Nelly

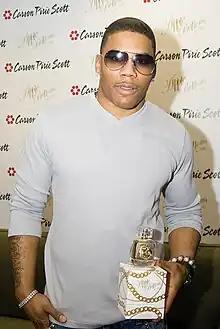
Nelly in 2010

In the summer of 2009, Nelly made a public announcement in Las Vegas about the yet-to-be-titled album. In October 2009, in an interview with SOHH.com he said that the album was going to be released sometime in 2010. In an interview with Semtex TV, he told reporters that he planned to release the album under the name "Nelly". In April 2010, Nelly's cousin Michael Johnson was murdered in Missouri. Nelly said that he delayed releasing the album because of the tragedy. Guests featured on the album were T-Pain, Chris Brown, Akon, Plies, T.I., Kelly Rowland, Birdman, DJ Khaled, Avery Storm, and Diddy-Dirty Money.